Eastern long-eared bat

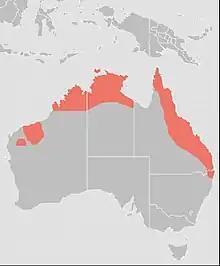
Distribution range derived from IUCN listing, 2008.

In Australia, the range extends into subtropical regions, and it has been recorded from a few widely scattered localities in New Guinea.